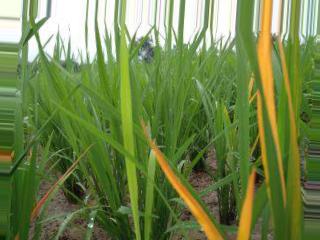
Nhãn: Tungro virus